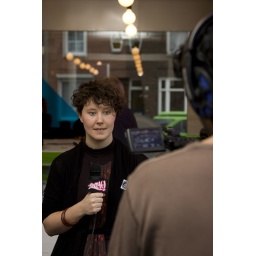
Foto's van 60MM in het VMK. Gemaakt door Sander de Groot; grootsfotografie.nl